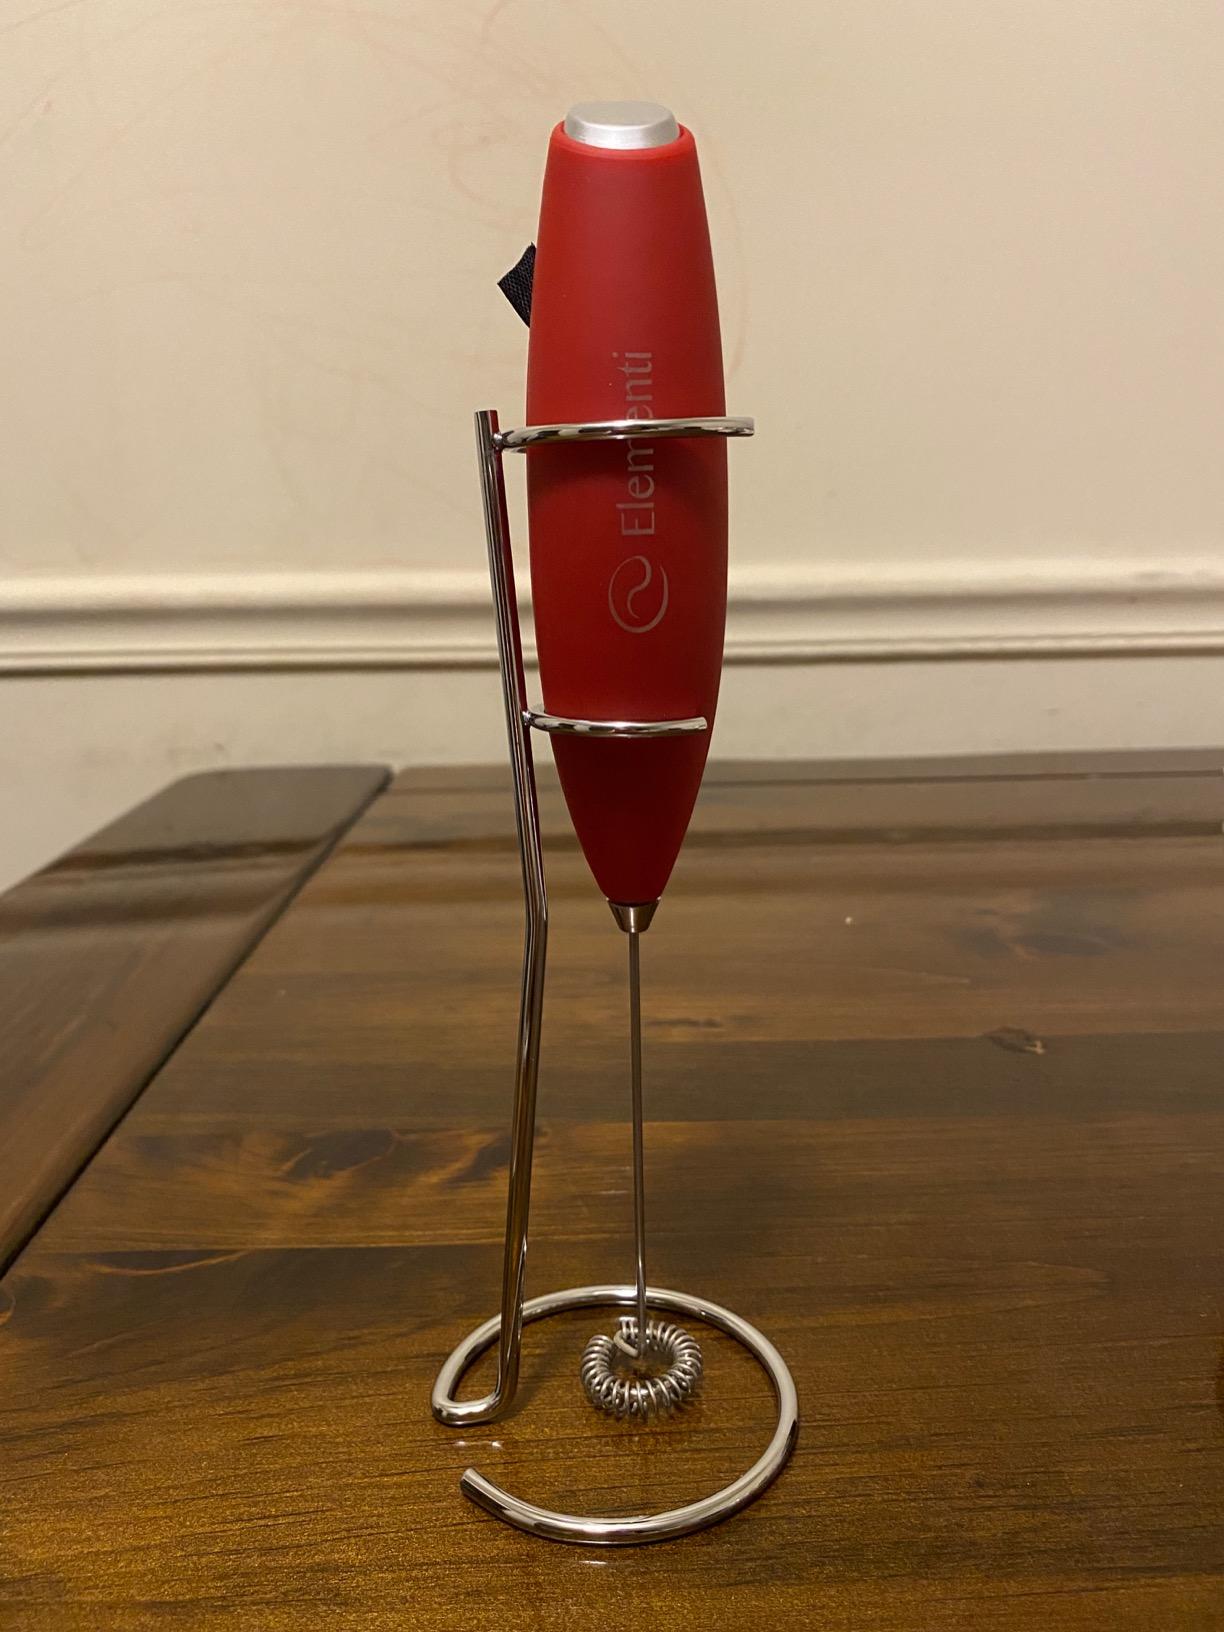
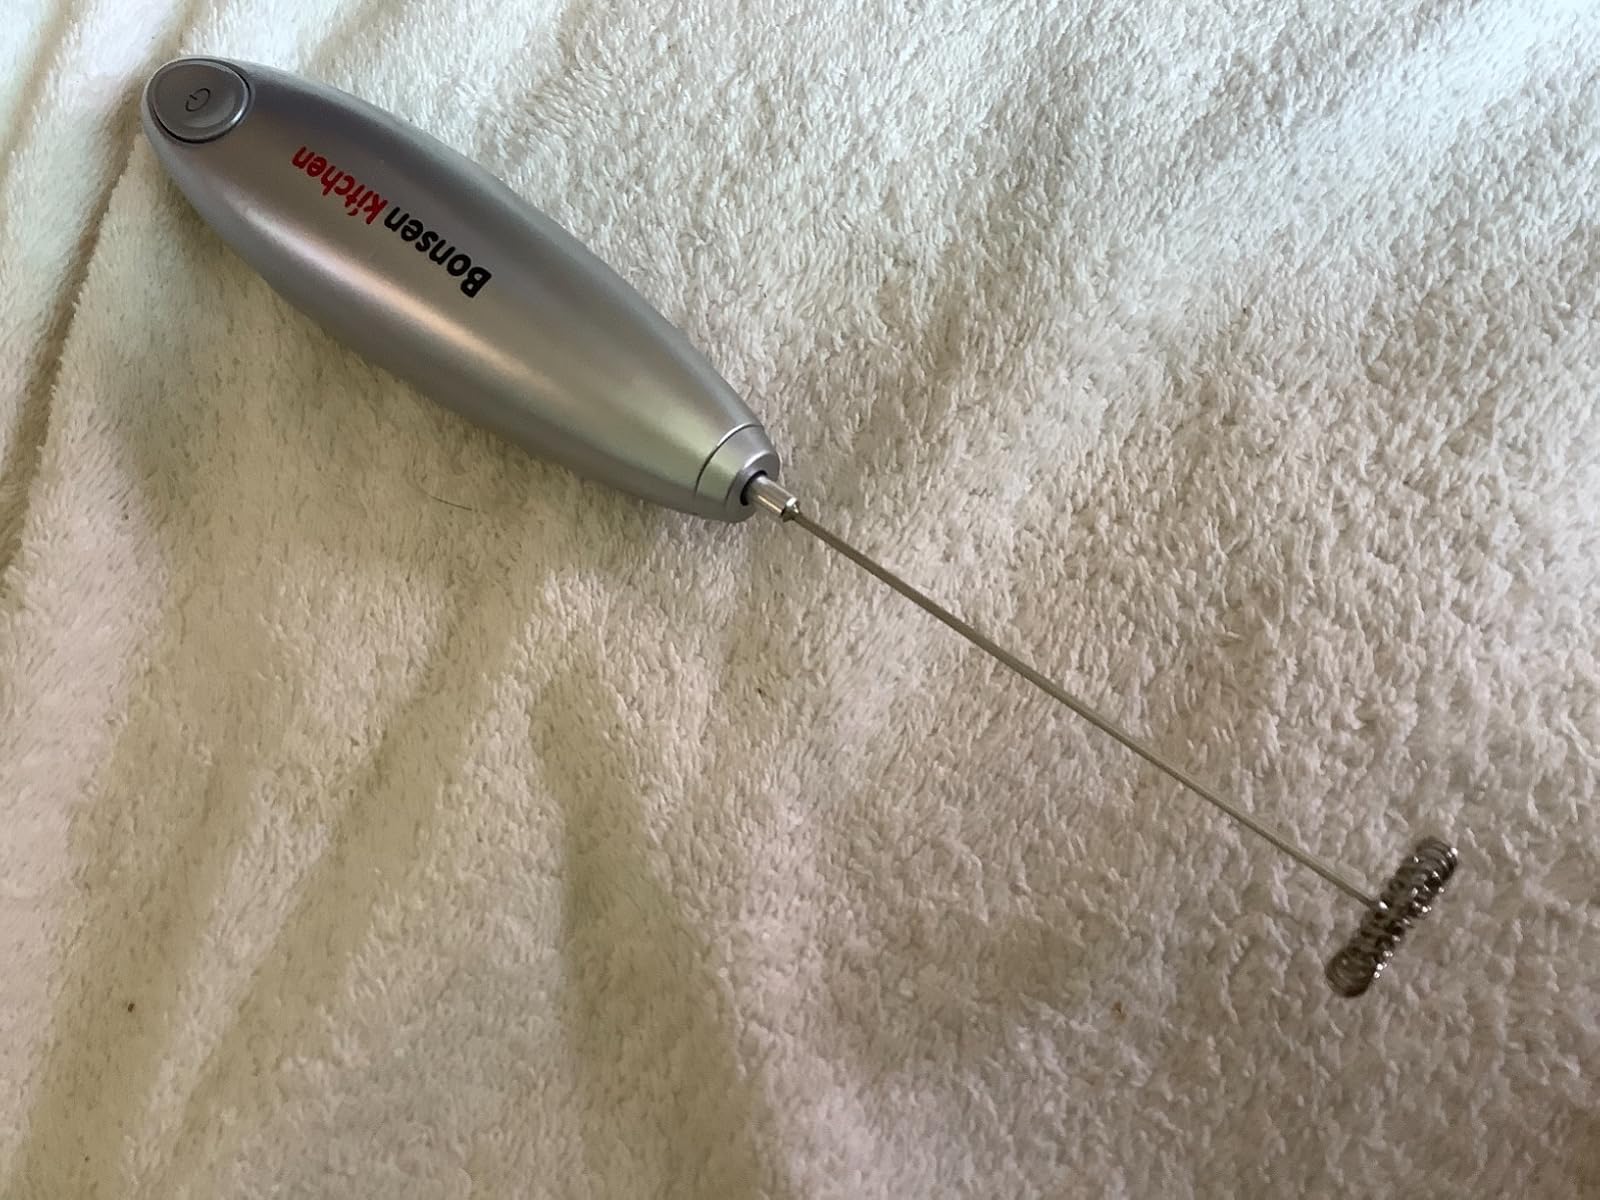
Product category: items_mixer
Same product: no